New Brunswick Main Post Office

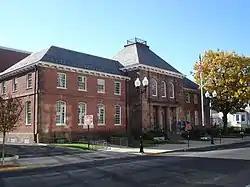
The New Brunswick Main Post Office in fall 2011

The Main Post Office in the city of New Brunswick in Middlesex County, New Jersey, United States was built between 1934 and 1936. Located in the Civic Square government district, it was designed in Neo-Georgian architecture by Wesley Sherwood Bessell. It was listed on the National Register of Historic Places on July 18, 1984, for its significance in architecture, art, and communications.